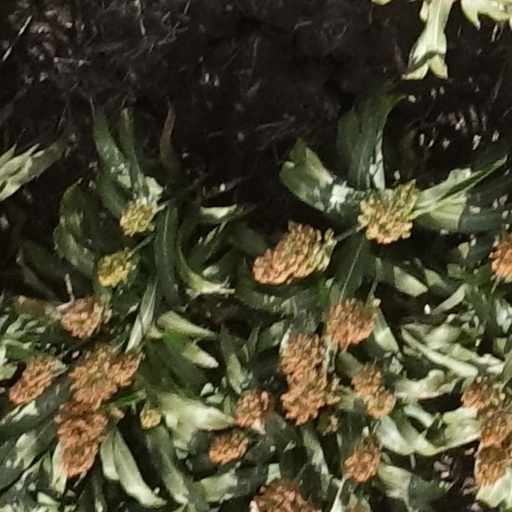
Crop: sorghum